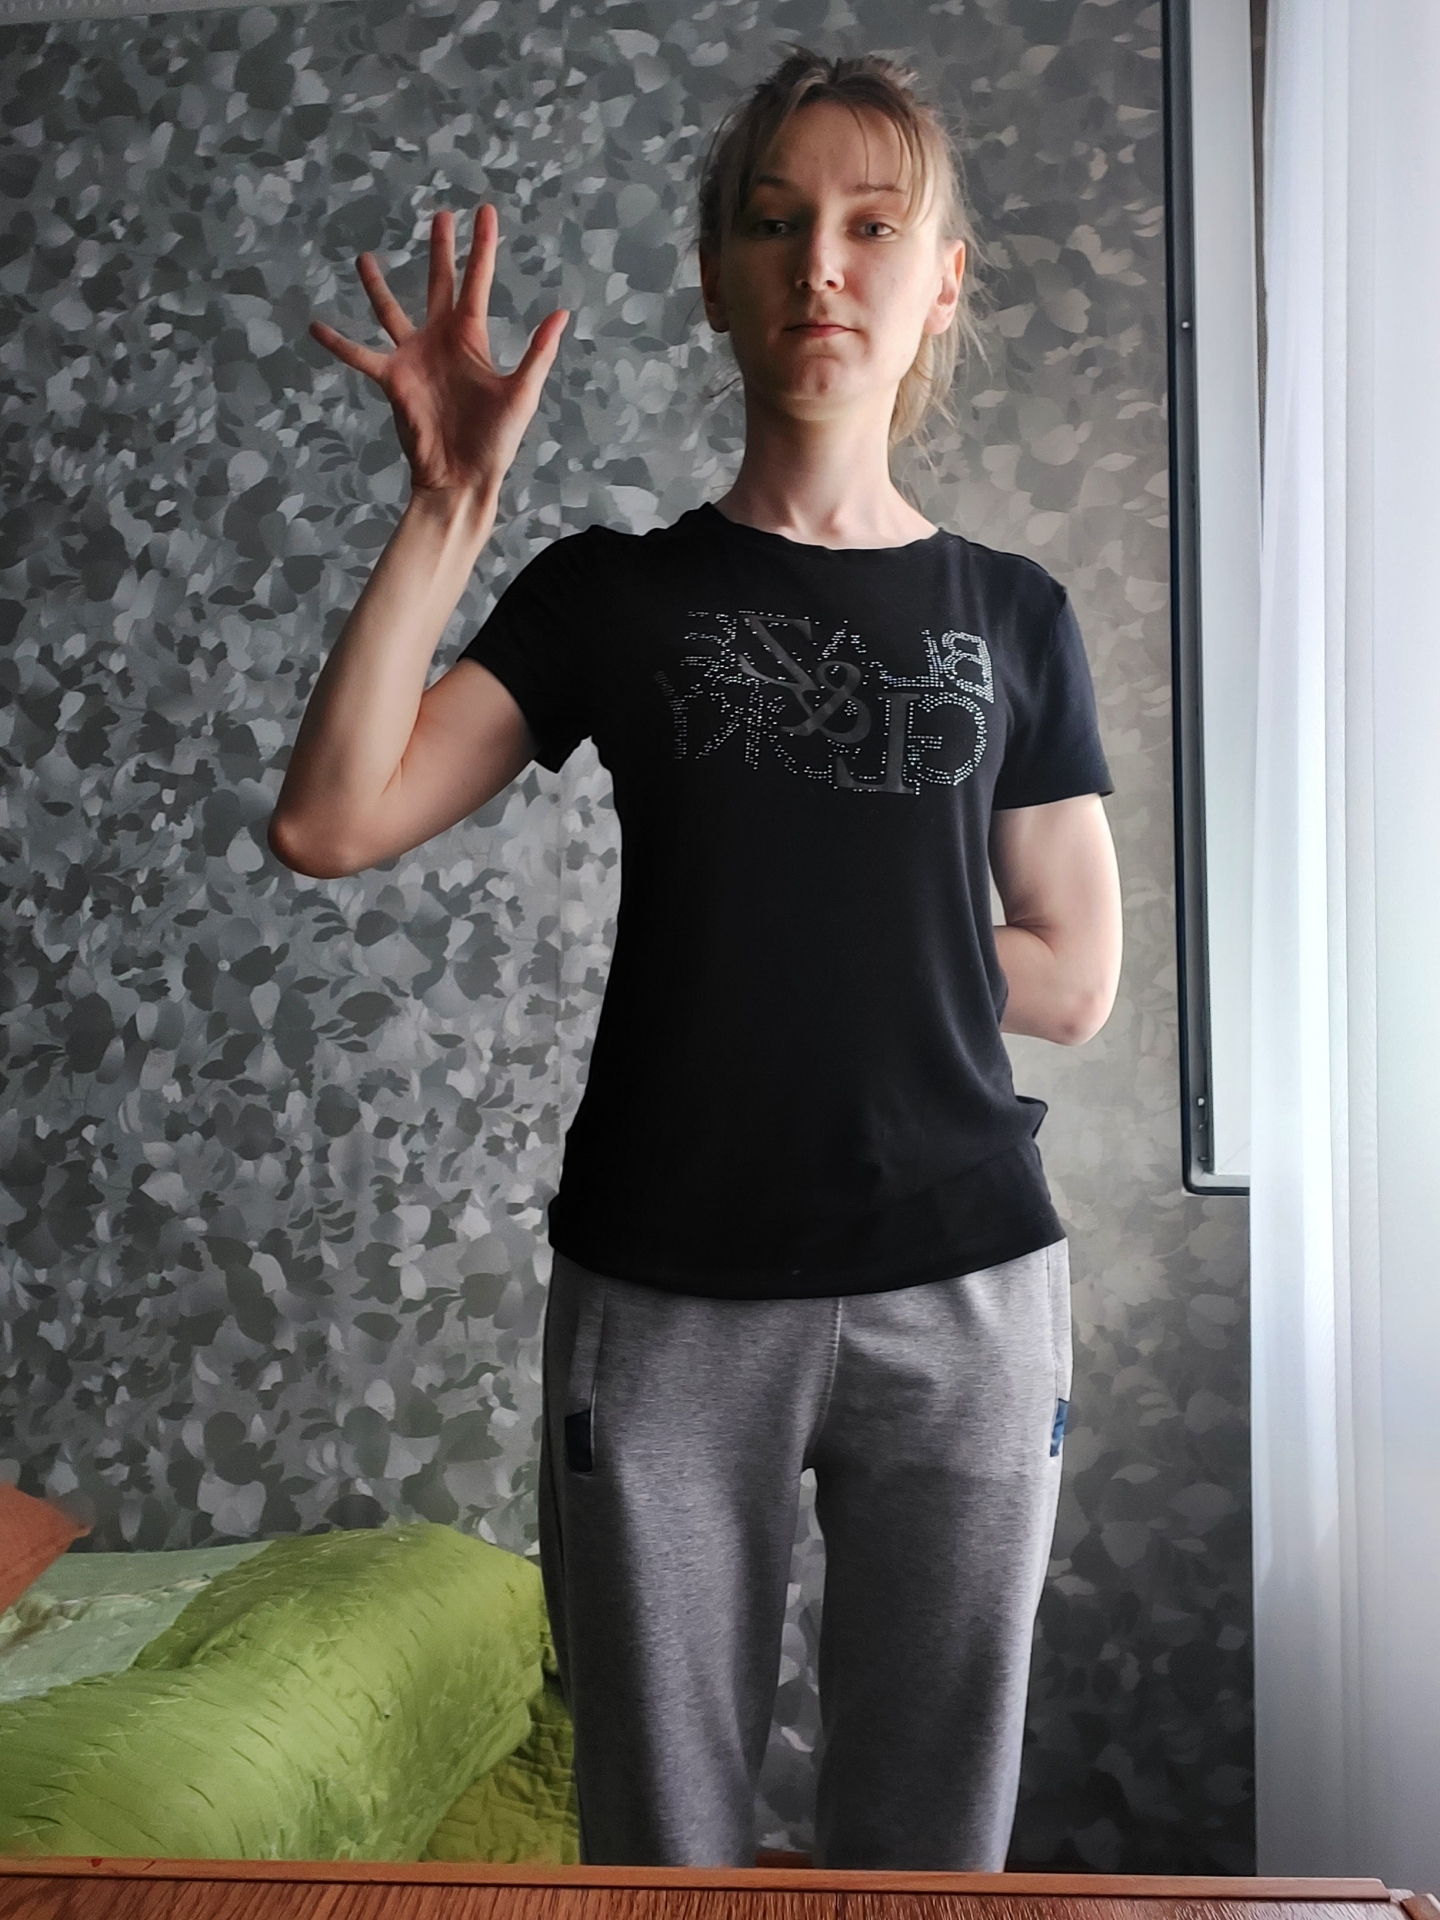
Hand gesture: palm